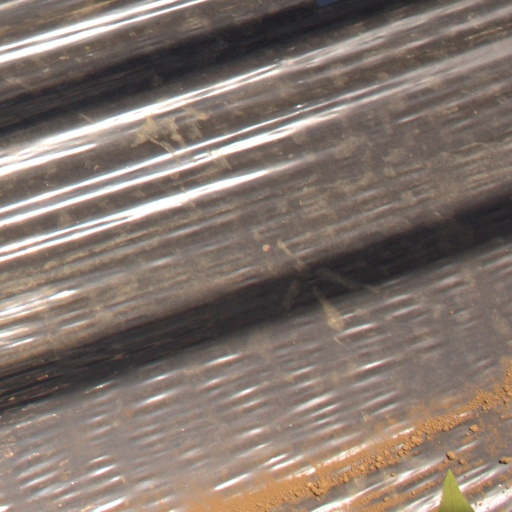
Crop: Jerusalem artichoke